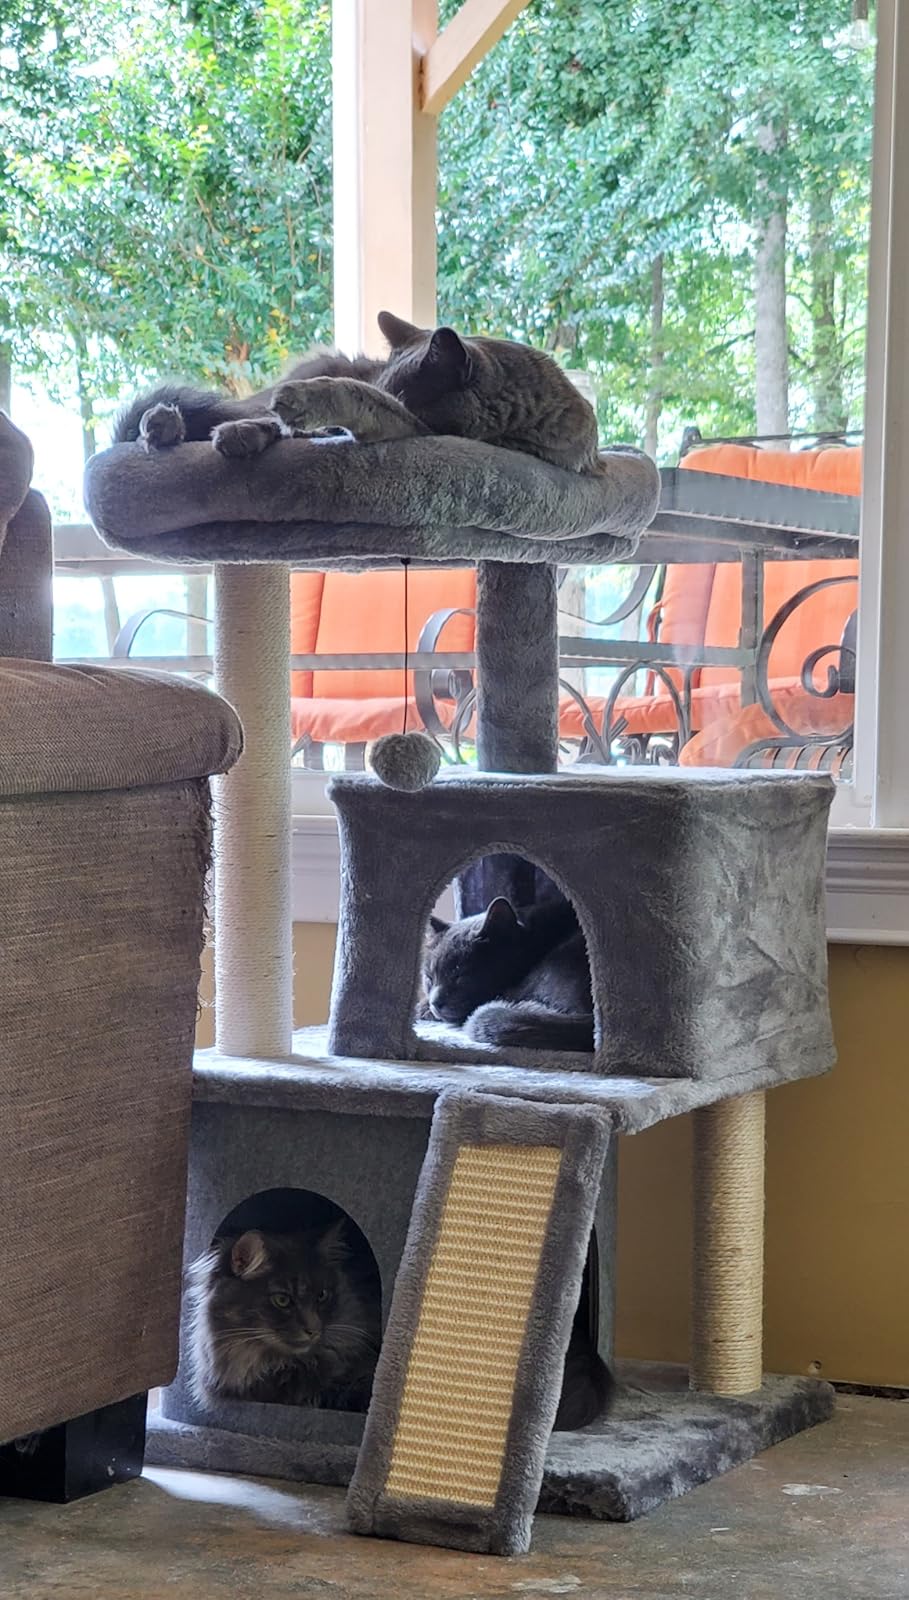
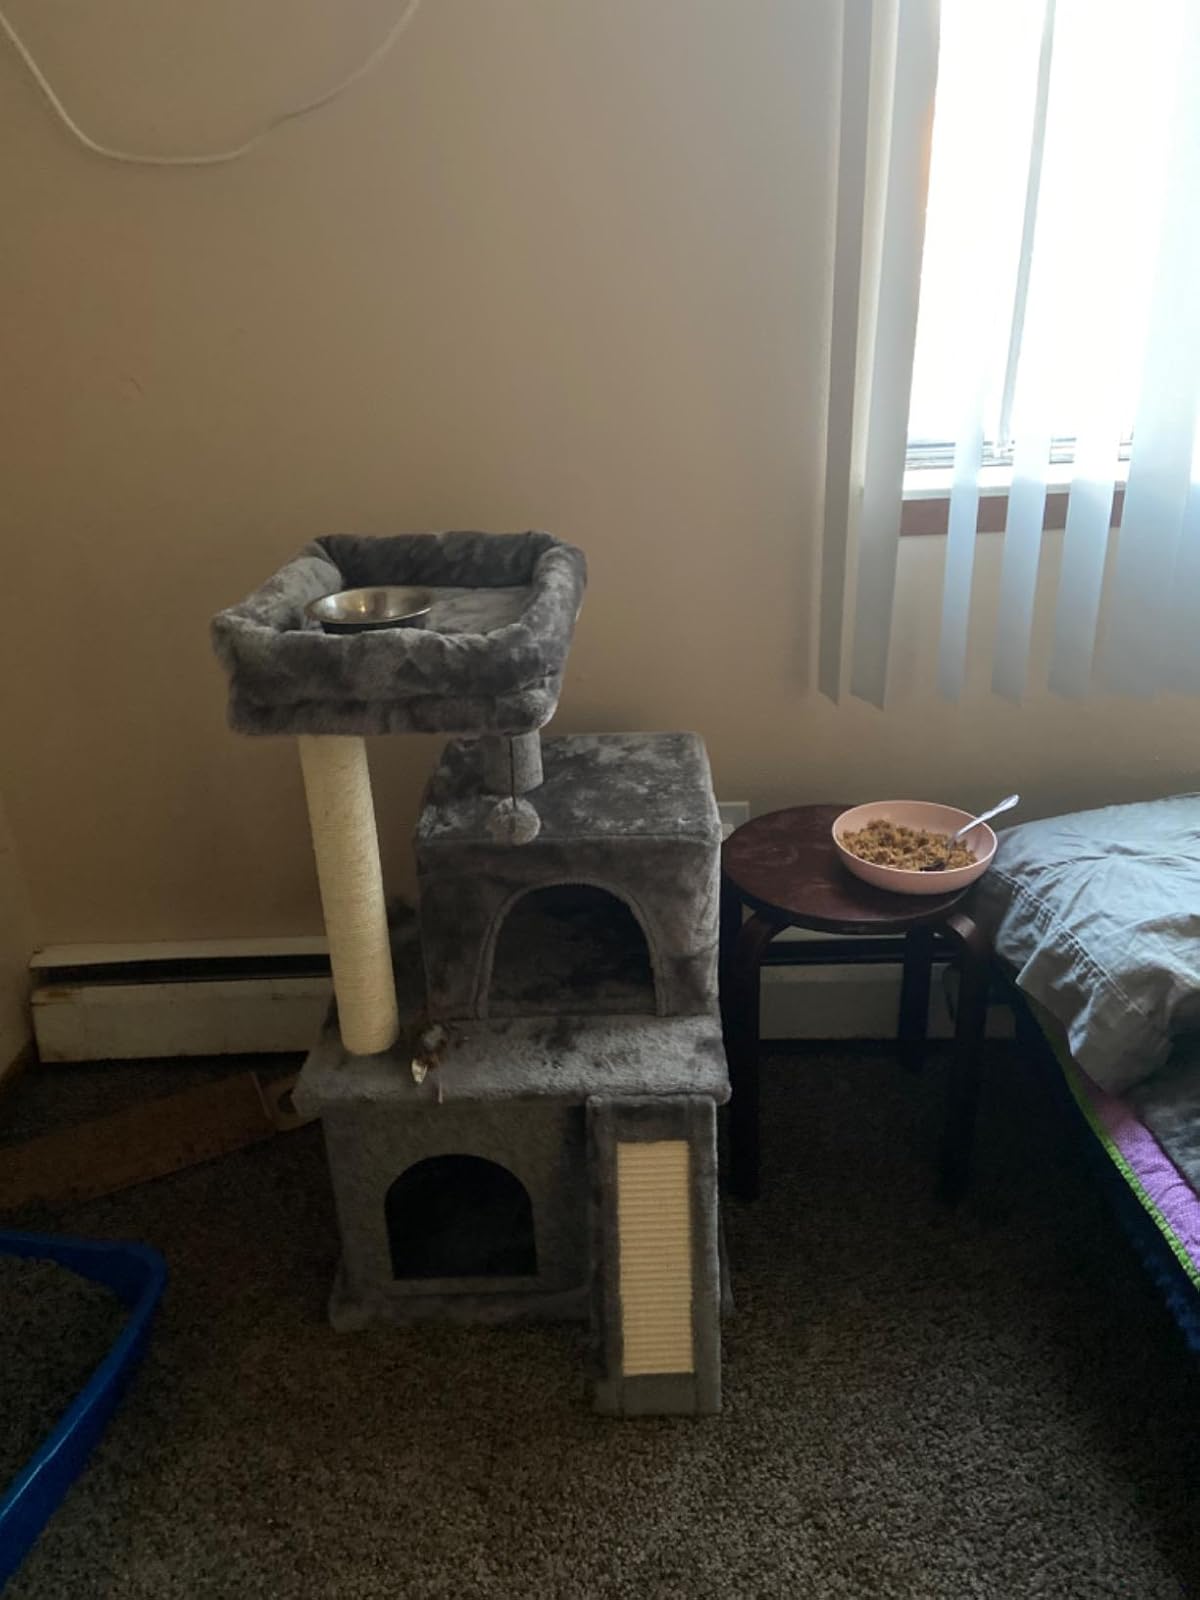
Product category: items_cat tree
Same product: yes